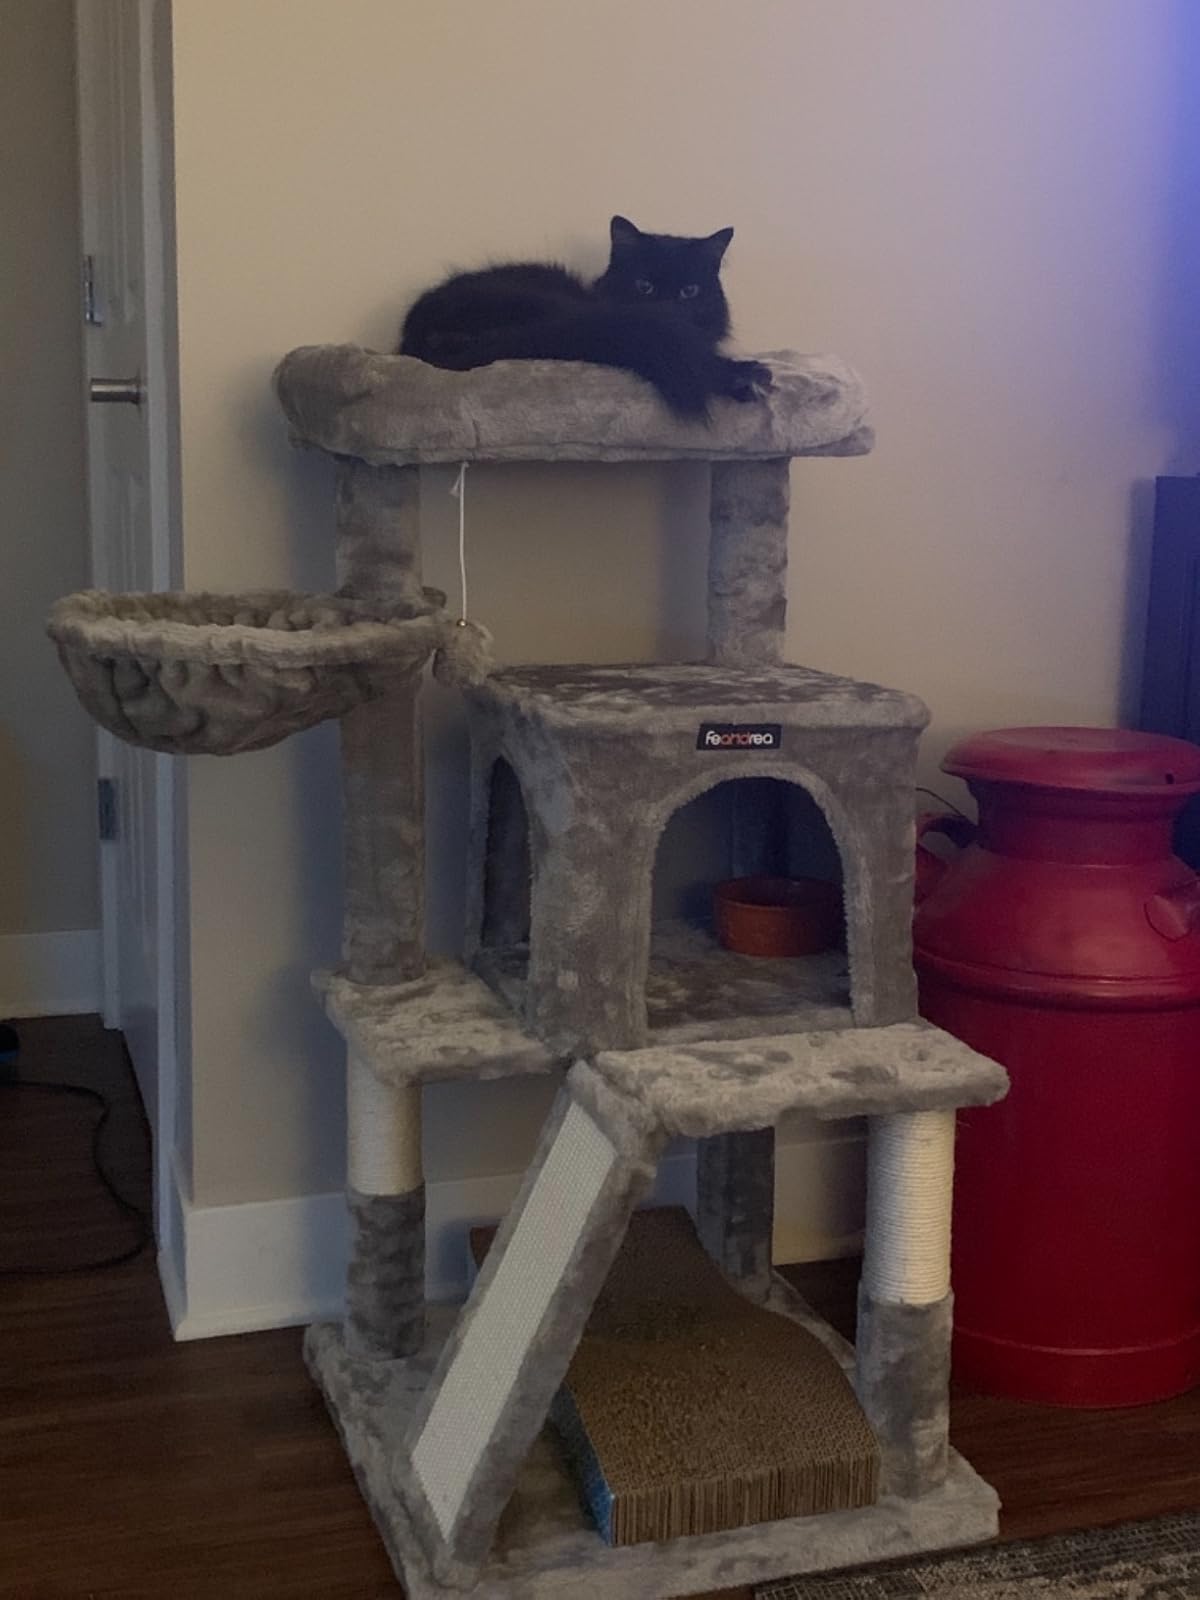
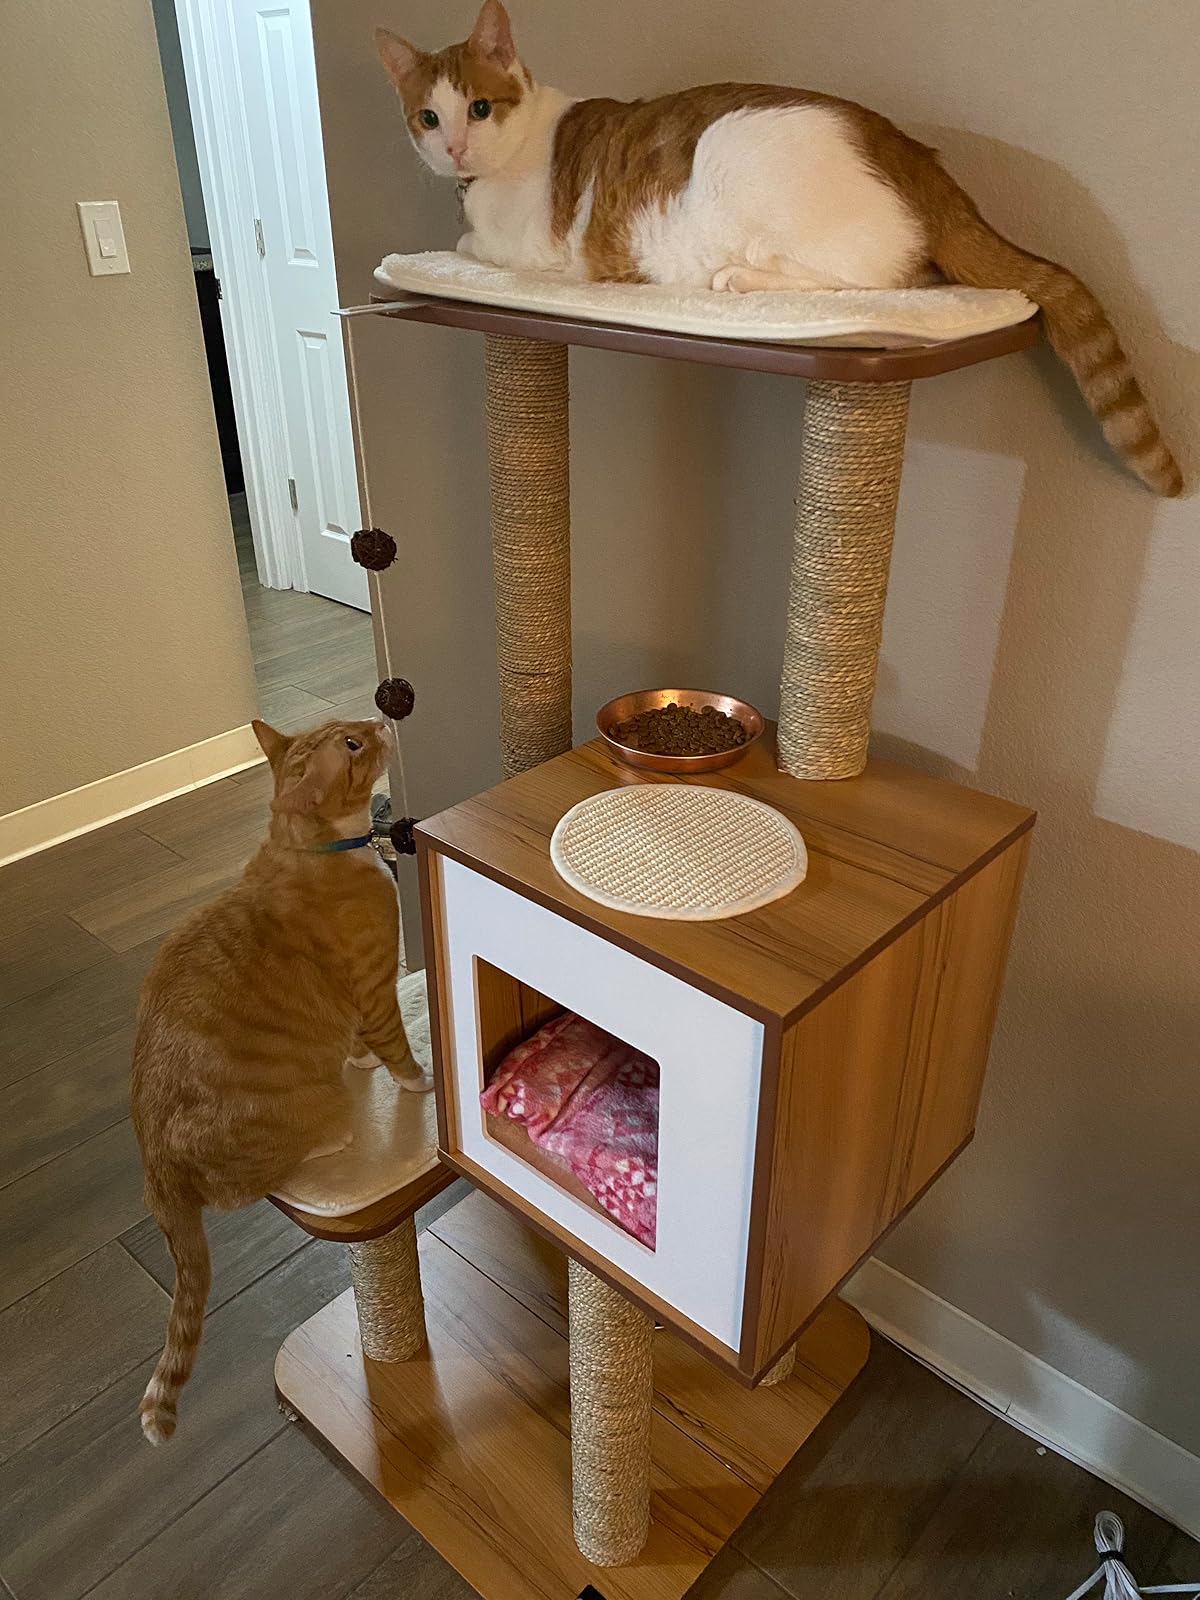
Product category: items_cat tree
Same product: no